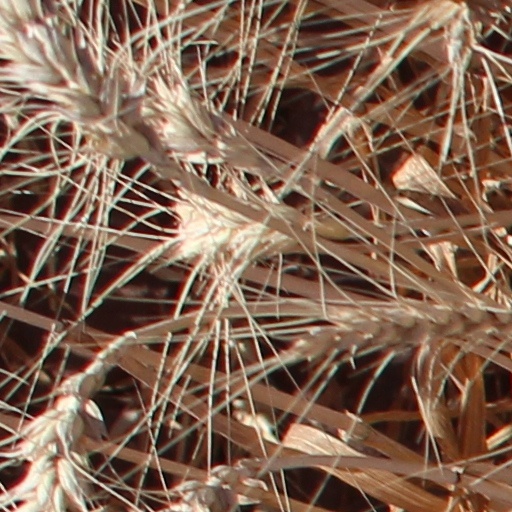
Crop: wheat